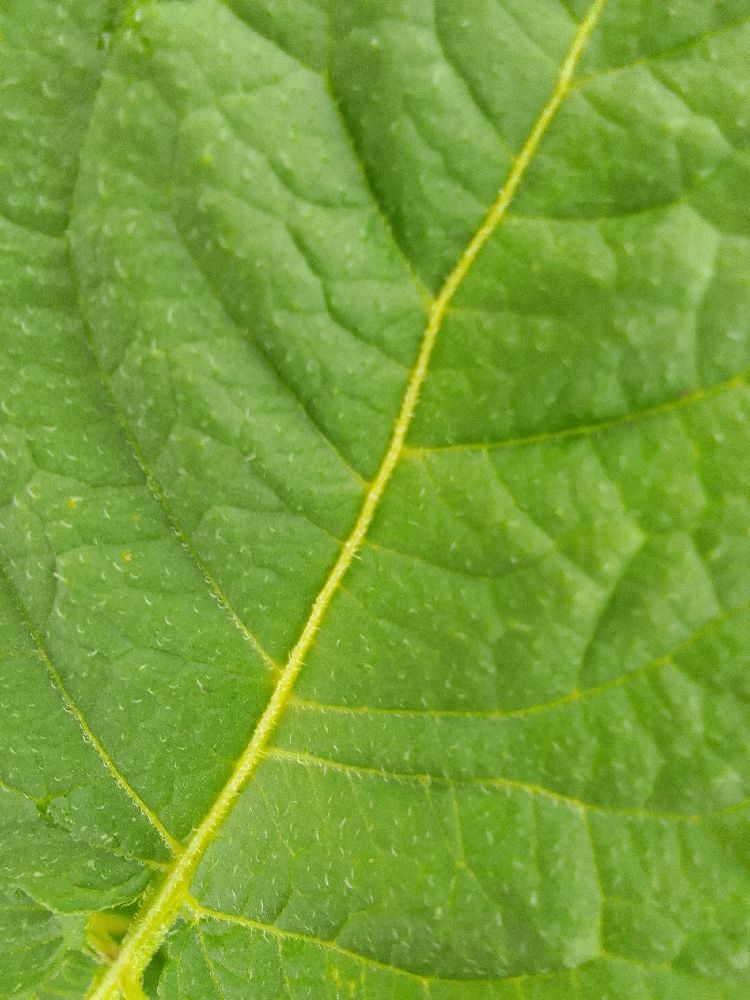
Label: Healthy